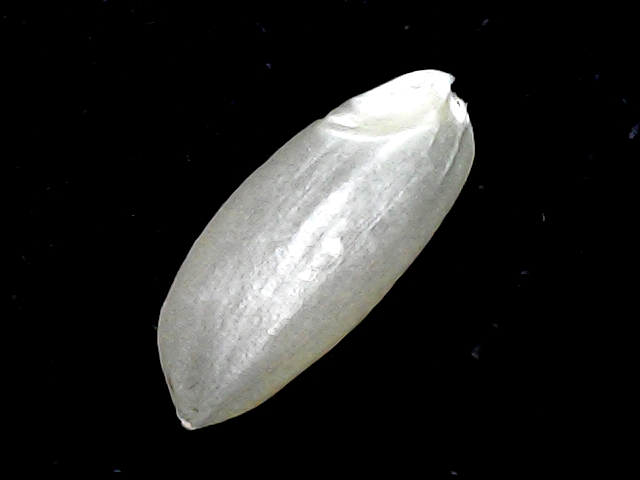
Rice variety: BD39